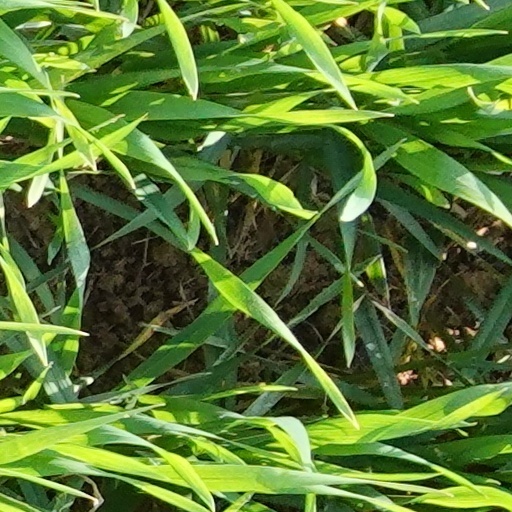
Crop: wheat